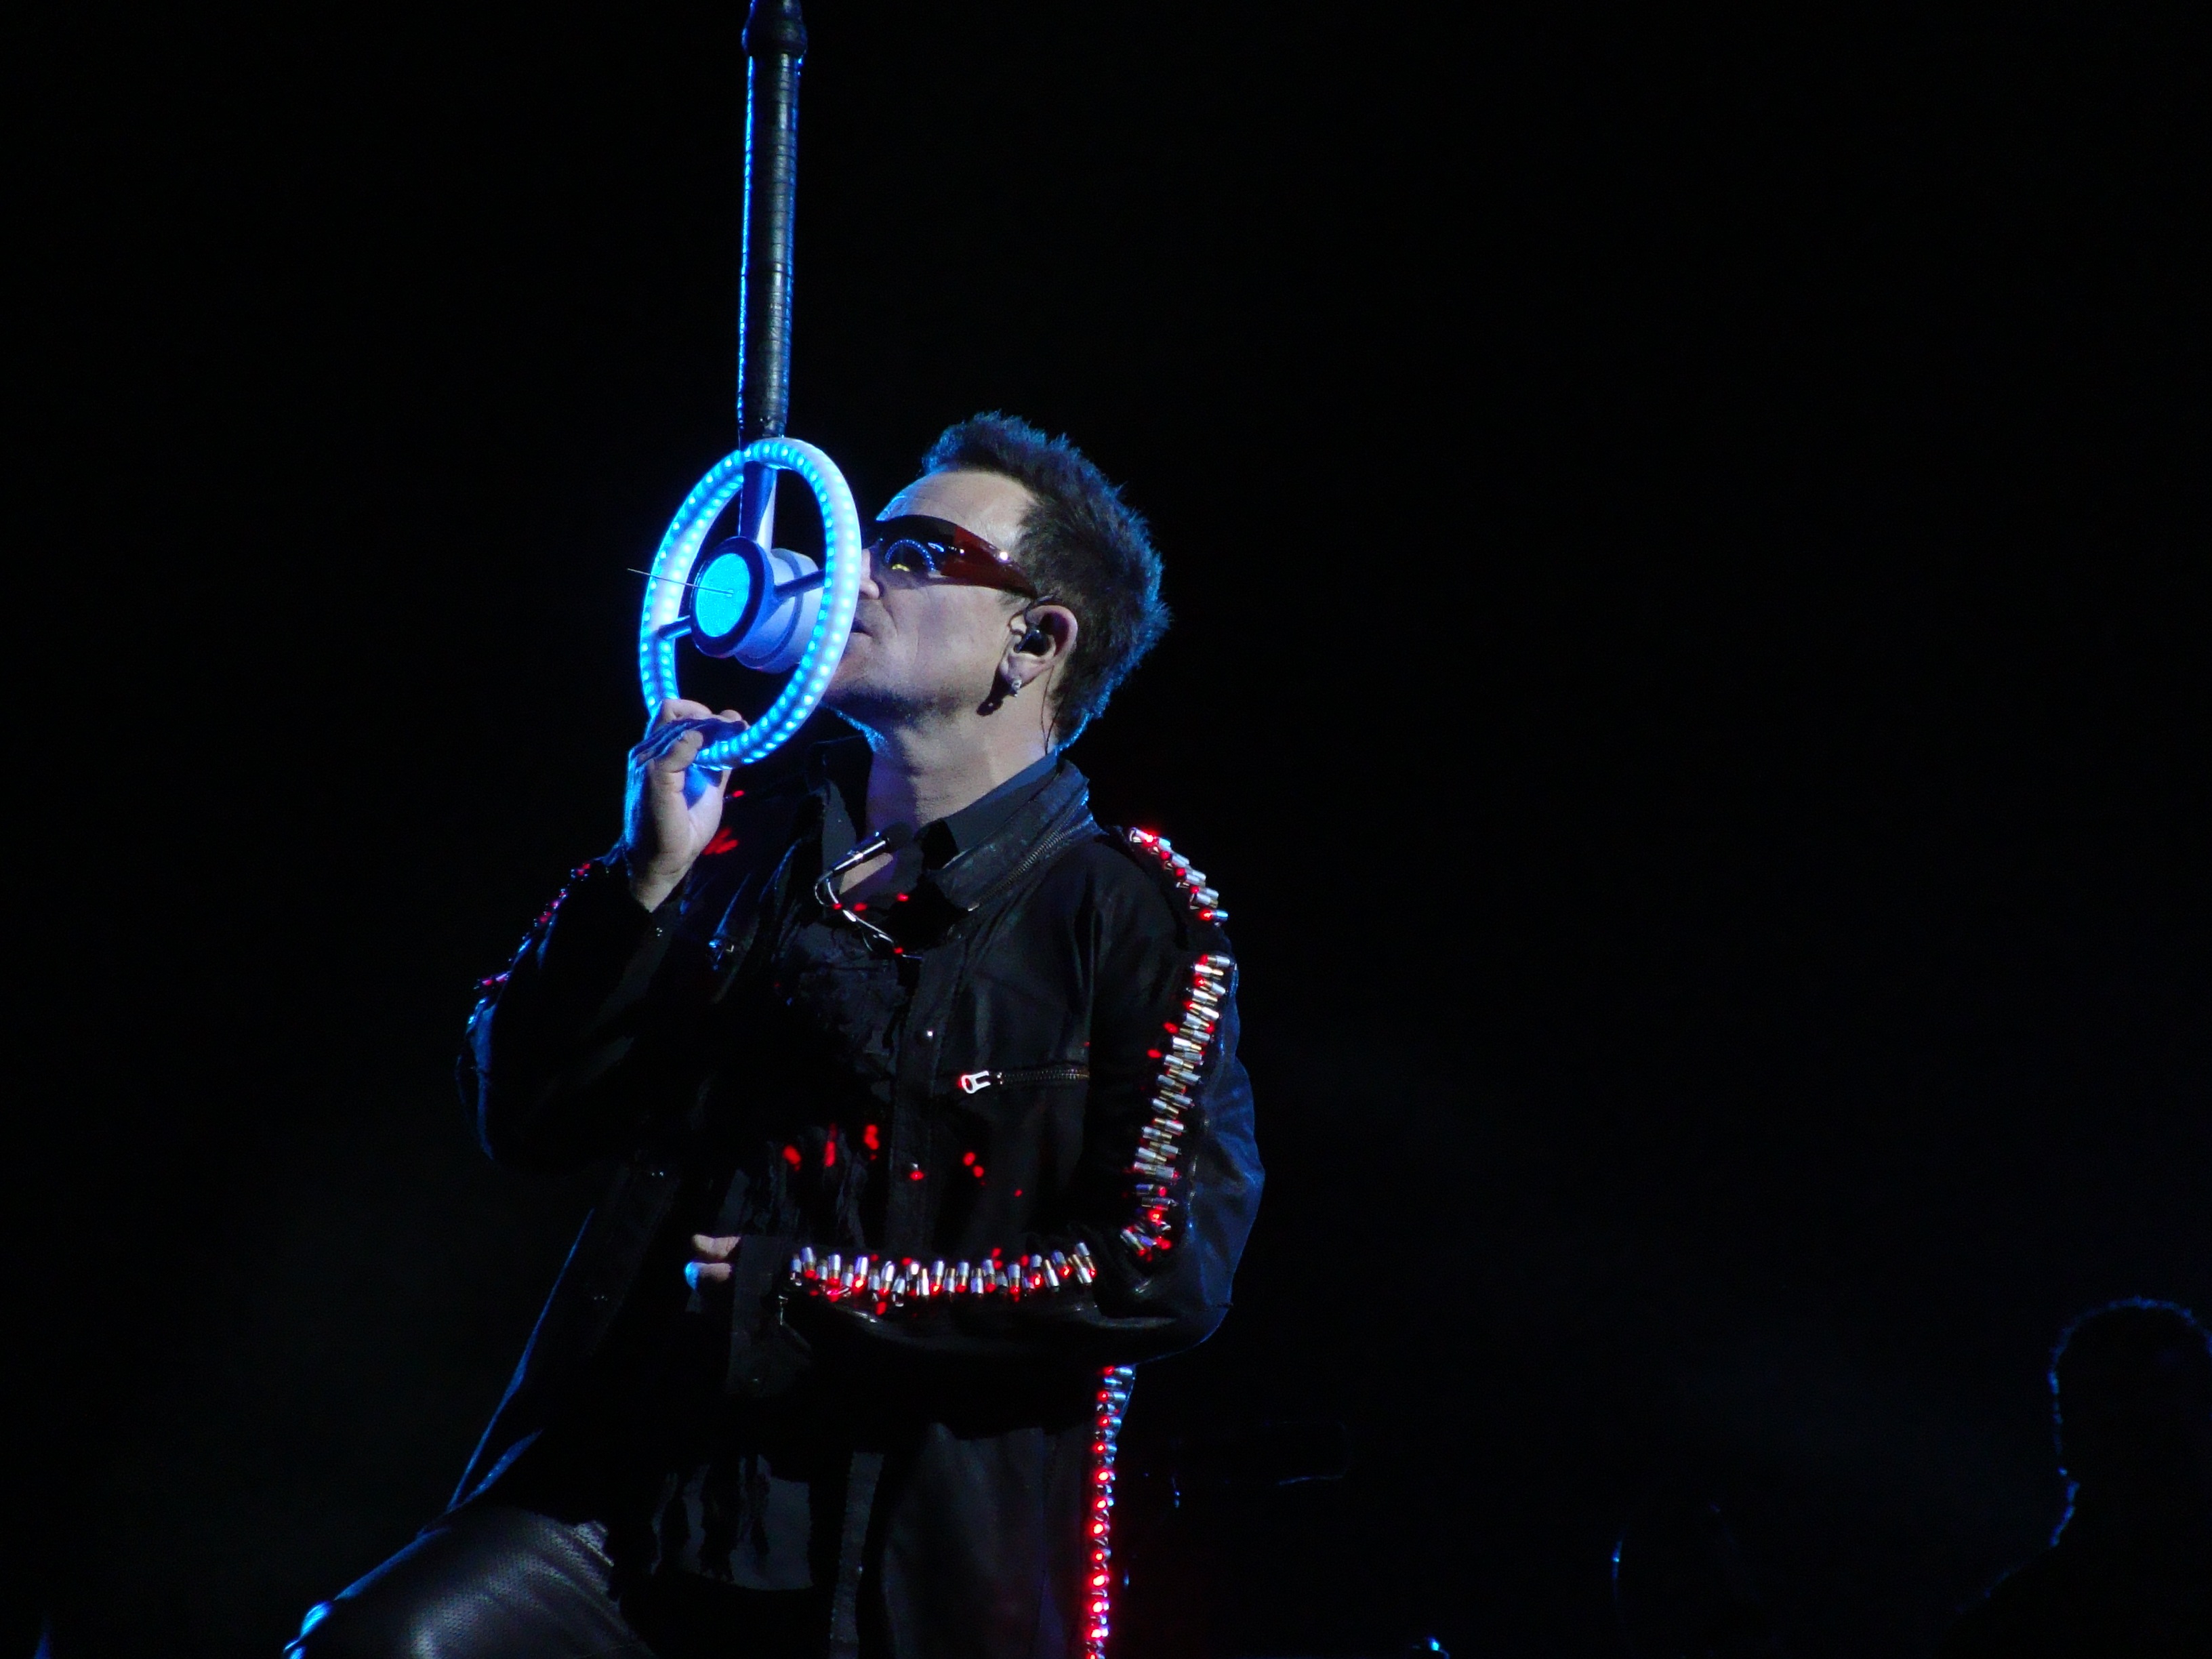
man, rock, person, music, light, night, concert, singer, band, live, show, bono, u2, darkness, blue, musician, performance art, stage, performance, singing, event, guitarist, entertainment, businessman, philanthropist, performing arts, singer songwriter, frontman, paul david hewson, venture capitalist